Minehead

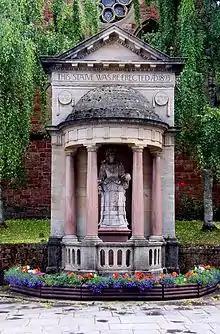
Statue of Queen Anne in Wellington Square

There was a small port at Minehead by 1380, but it was not until 1420 that money given by Lady Margaret Luttrell enabled improvements to be made and a jetty built. During the reign of Elizabeth I, the town had its own Port Officer similar to the position at Bristol. Vessels in the 15th century included the "Trinite" which traded between Ireland and Bristol, and others carrying salt and other cargo from La Rochelle in France. Other products included local wool and cloth which were traded for coal from South Wales.